Hanna Rönnberg

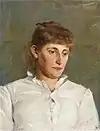
Portrait by Elin Danielson-Gambogi

She became particularly attached to the artists colony at Önningeby where the painter Victor Westerholm had a summer house. One of the most important members of the group, she first visited in 1886. Although she was not initially impressed by the place, she changed her mind afterwards and returned year after year. She contributed to the colony's success by including it in her fictional and non-fictional writings. One of the members of the colony was Elin Danielson, with whom she painted both in Önningeby and in Paris.